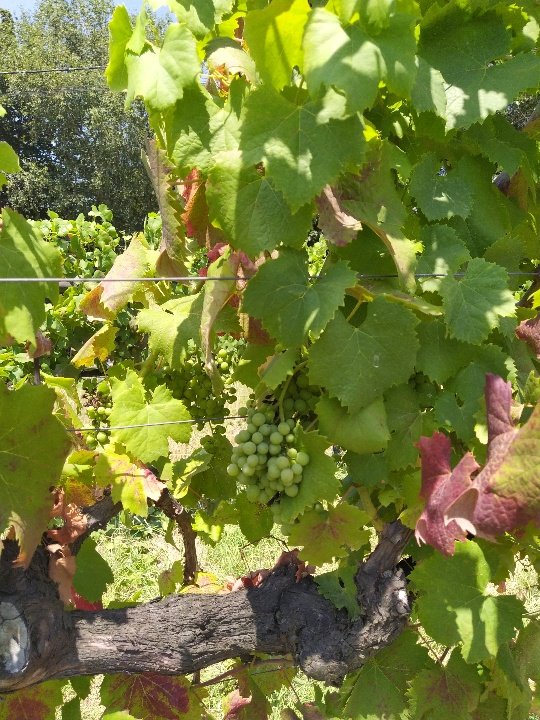
Berries visible: 47
Grape clusters: 1